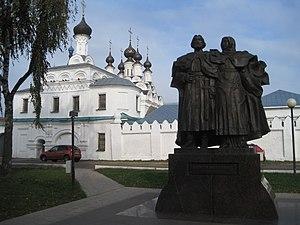
Statue devant le monastère de l'Annonciation
Le Monastère de la Résurrection est un monastère orthodoxe pour femmes, situé dans l'éparchie de Mourom, Patriarcat de Moscou et de toute la Russie. Il est situé au nord-est du centre de Mourom, sur les rives de l'Oka, affluent de la Volga. Selon la légende, il a été construit sur l'ancien site du palais des princes Piotr et Fevronia de Mourom. Son existence est mentionnée à partir du XVIᵉ siècle. Le complexe architectural, dans sa partie datant du XVIIᵉ siècle, est encore présent aujourd'hui : les cinq coupoles à bulbes, le réfectoire, le paperte avec ses deux petits porches latéraux, le clocher non contigu, avec son toit en pointe. Il faut remarquer que c'est le local sous le clocher qui était chauffé en hiver. Il est dédié à la Sainte Vierge. Le nom des architectes de ces édifices n'a pas été conservé.